Billboard Year-End Hot 100 singles of 2002

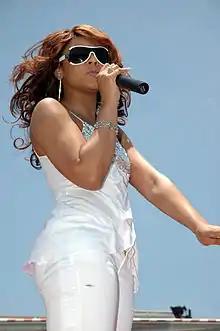
Ashanti has the most songs on this list. Two songs inside the Top 10, Her highest being "Foolish" which spent 10 weeks at number one and her collaboration with Fat Joe's "What's Luv" which ranked at number eight.

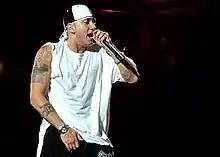
Eminem's "Lose Yourself was the longest running number one song of 2002, spending 12 weeks in total (8 in 2002 and 4 more weeks in 2003). The song won multiple Grammy Awards and has a massive legacy.

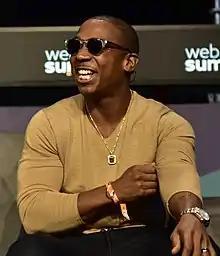

Ja Rule had multiple songs on this list. Rule earned his first number one hit "Always on Time" as a lead artist, and replaced himself on "Ain't It Funny (Murder Remix)" with Jennifer Lopez.